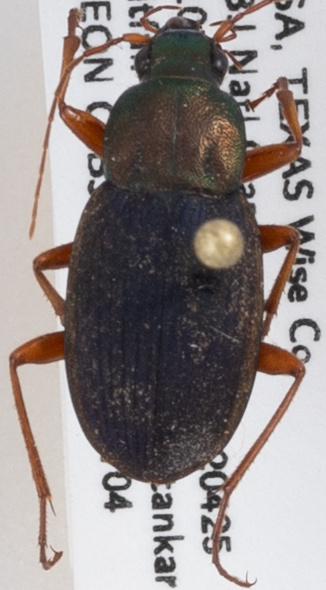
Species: Chlaenius emarginatus
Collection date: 2018-07-04
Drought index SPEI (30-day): -1.69
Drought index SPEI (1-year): -0.54
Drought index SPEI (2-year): -0.54